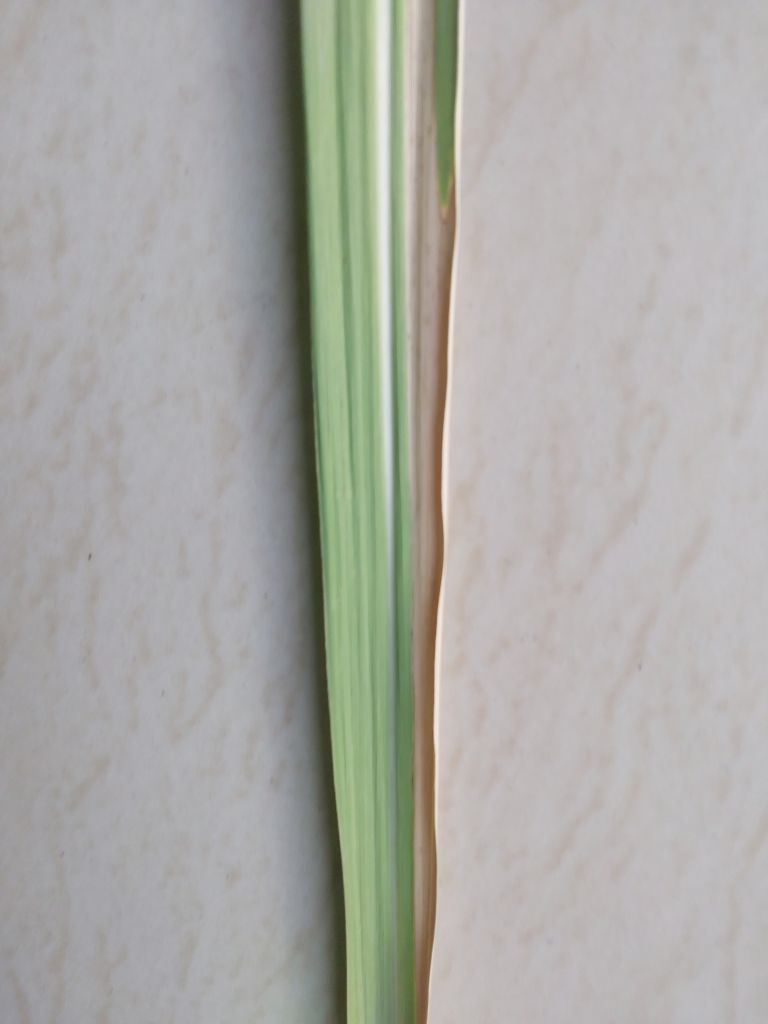
Label: BrownRust